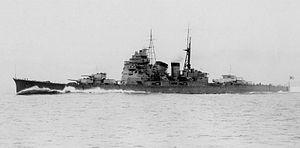
Le Atago, construit de 1927 à 1932, a été la deuxième unité de la quatrième classe de croiseurs lourds mise sur cale par la Marine impériale japonaise. Avec un déplacement standard officiel de 9 850 tonnes, il associait une artillerie puissante, une protection satisfaisante, et une grande vitesse. Comme ses trois sister-ships, au sein de la 4ᵉ Division de Croiseurs, dont il fut souvent le navire amiral, il prit une part active aux opérations de la guerre du Pacifique. Il a fini torpillé par un sous-marin américain, à l'ouest de Palawan, à la veille de la bataille du golfe de Leyte.